Oldenburg (state)

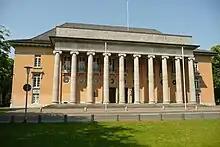
Oldenburg state parliament

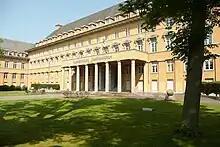
Former Oldenburg Ministry of State, from 1946 to 2004 the office of the local president

After World War I and the abdication of Grand Duke Frederick August, Oldenburg became a republic. It remained a state of the German Reich under the name Free State of Oldenburg. However, democracy lasted for only a short time. Already in the state parliamentary elections of 1931 the NSDAP became the strongest faction and in 1932 gained the state presidency as part of a coalition government. In the following years the Free State was Nazified. With the British military government's Ordinance No. 46 on the 23rd of August, 1946, titled "Abolition of the Provinces in the British Zone of the Former State of Prussia and the Reconstitution Thereof as Separate Länder" Oldenburg was joined with the State of Hanover as to create Lower Saxony.